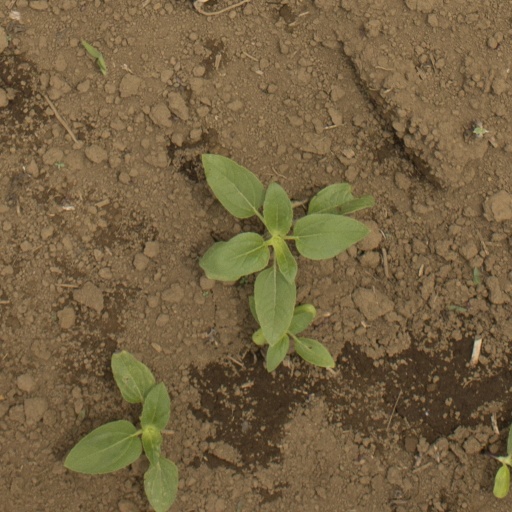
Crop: Jerusalem artichoke